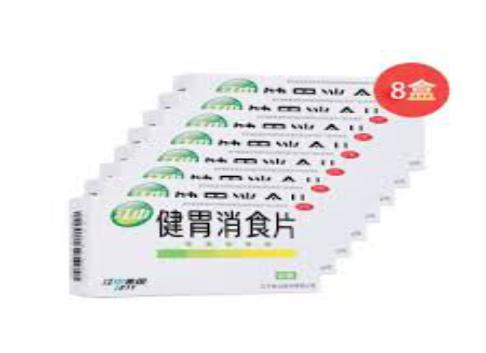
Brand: jiang zhong
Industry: Medical